Ali Baba and the Forty Thieves (1971 film)

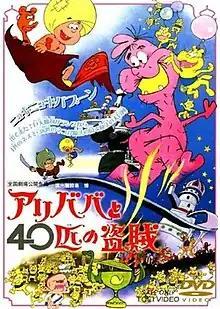
Japanese DVD cover art

is a 1971 anime film by Toei Animation, retelling the evergreen story of Ali Baba and the Forty Thieves from the "Arabian Nights", or One Thousand and One Nights.